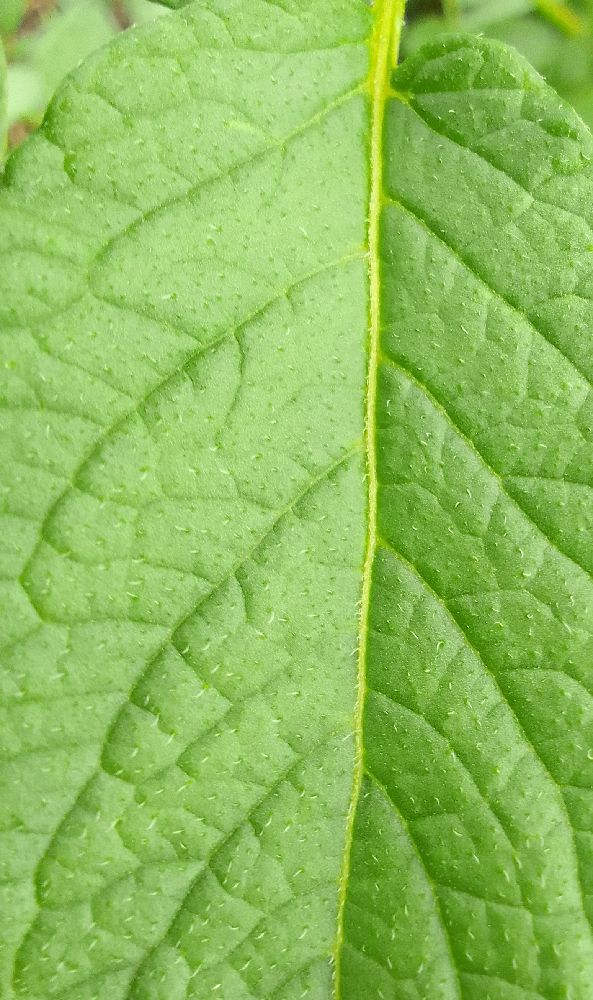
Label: Healthy